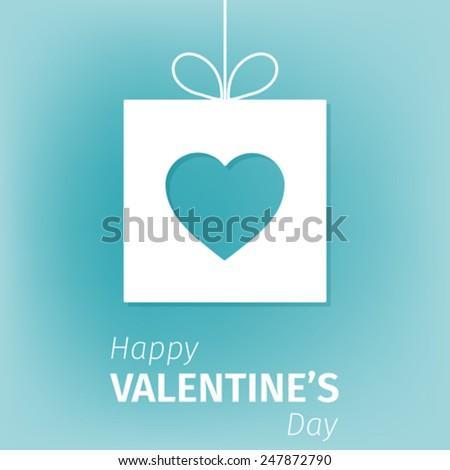
vector illustration of a background .